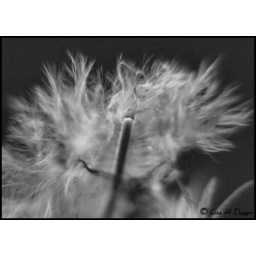
Feather in black and white